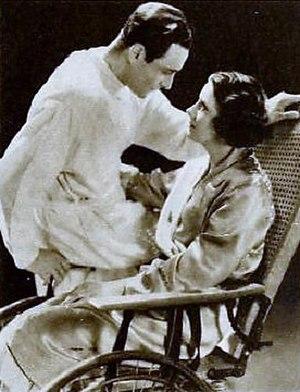
L'Âme du ghetto est un film américain réalisé par Gregory La Cava, sorti en 1932.